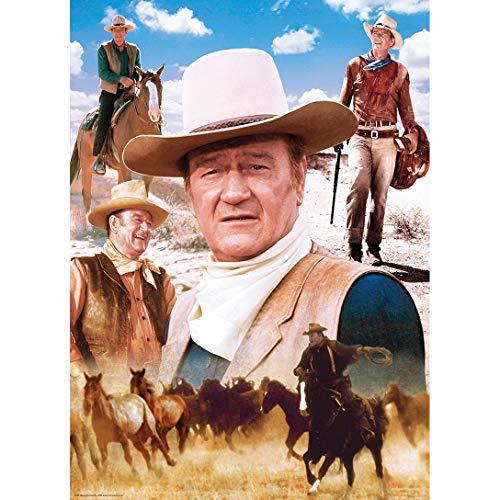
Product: MasterPieces John Wayne Jigsaw Puzzle, America's Cowboy, Legendary Collection, 1000 Pieces
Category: Toys & Games | Puzzles | Jigsaw Puzzles
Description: Montage of John Wayne films puzzle.
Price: $12.99
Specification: ProductDimensions:2x8x8inches|ItemWeight:15.8ounces|ShippingWeight:1.15pounds(Viewshippingratesandpolicies)|DomesticShipping:ItemcanbeshippedwithinU.S.|InternationalShipping:ThisitemcanbeshippedtoselectcountriesoutsideoftheU.S.LearnMore|ASIN:B0075KRCTU|Itemmodelnumber:71238|Manufacturerrecommendedage:13yearsandup